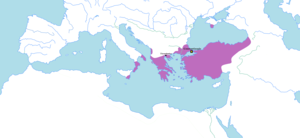
Amoriske dynasti
Det Byzantinske Rige i 842
Det Byzantinske Rige i 842
"Det Byzantinske Rige blev regeret af det amoriske dynasti fra 820 til 867. Det amoriske dynasti fortsatte de initiativer omkring genoptaget ikonoklasme som den tidligere ikke-dynastiske kejser Leo 5. havde indført i 813, indtil dens afskaffelse af kejserinde Theodora med hjælp fra den økumeniske patriark Methodios i 842. Den fortsatte ikonoklasme forværrede relationerne mellem Øst og Vest, som allerede var dårlige efter pavens kroning af en rivaliserende linje af ""romerske kejsere"" startende med Karl den Store i 800. Relationerne blev yderligere forværret under det såkaldte fotiske skisme, da pave Nikolaus 1. udfordrede Fotios' udnævnelse til Patriark.